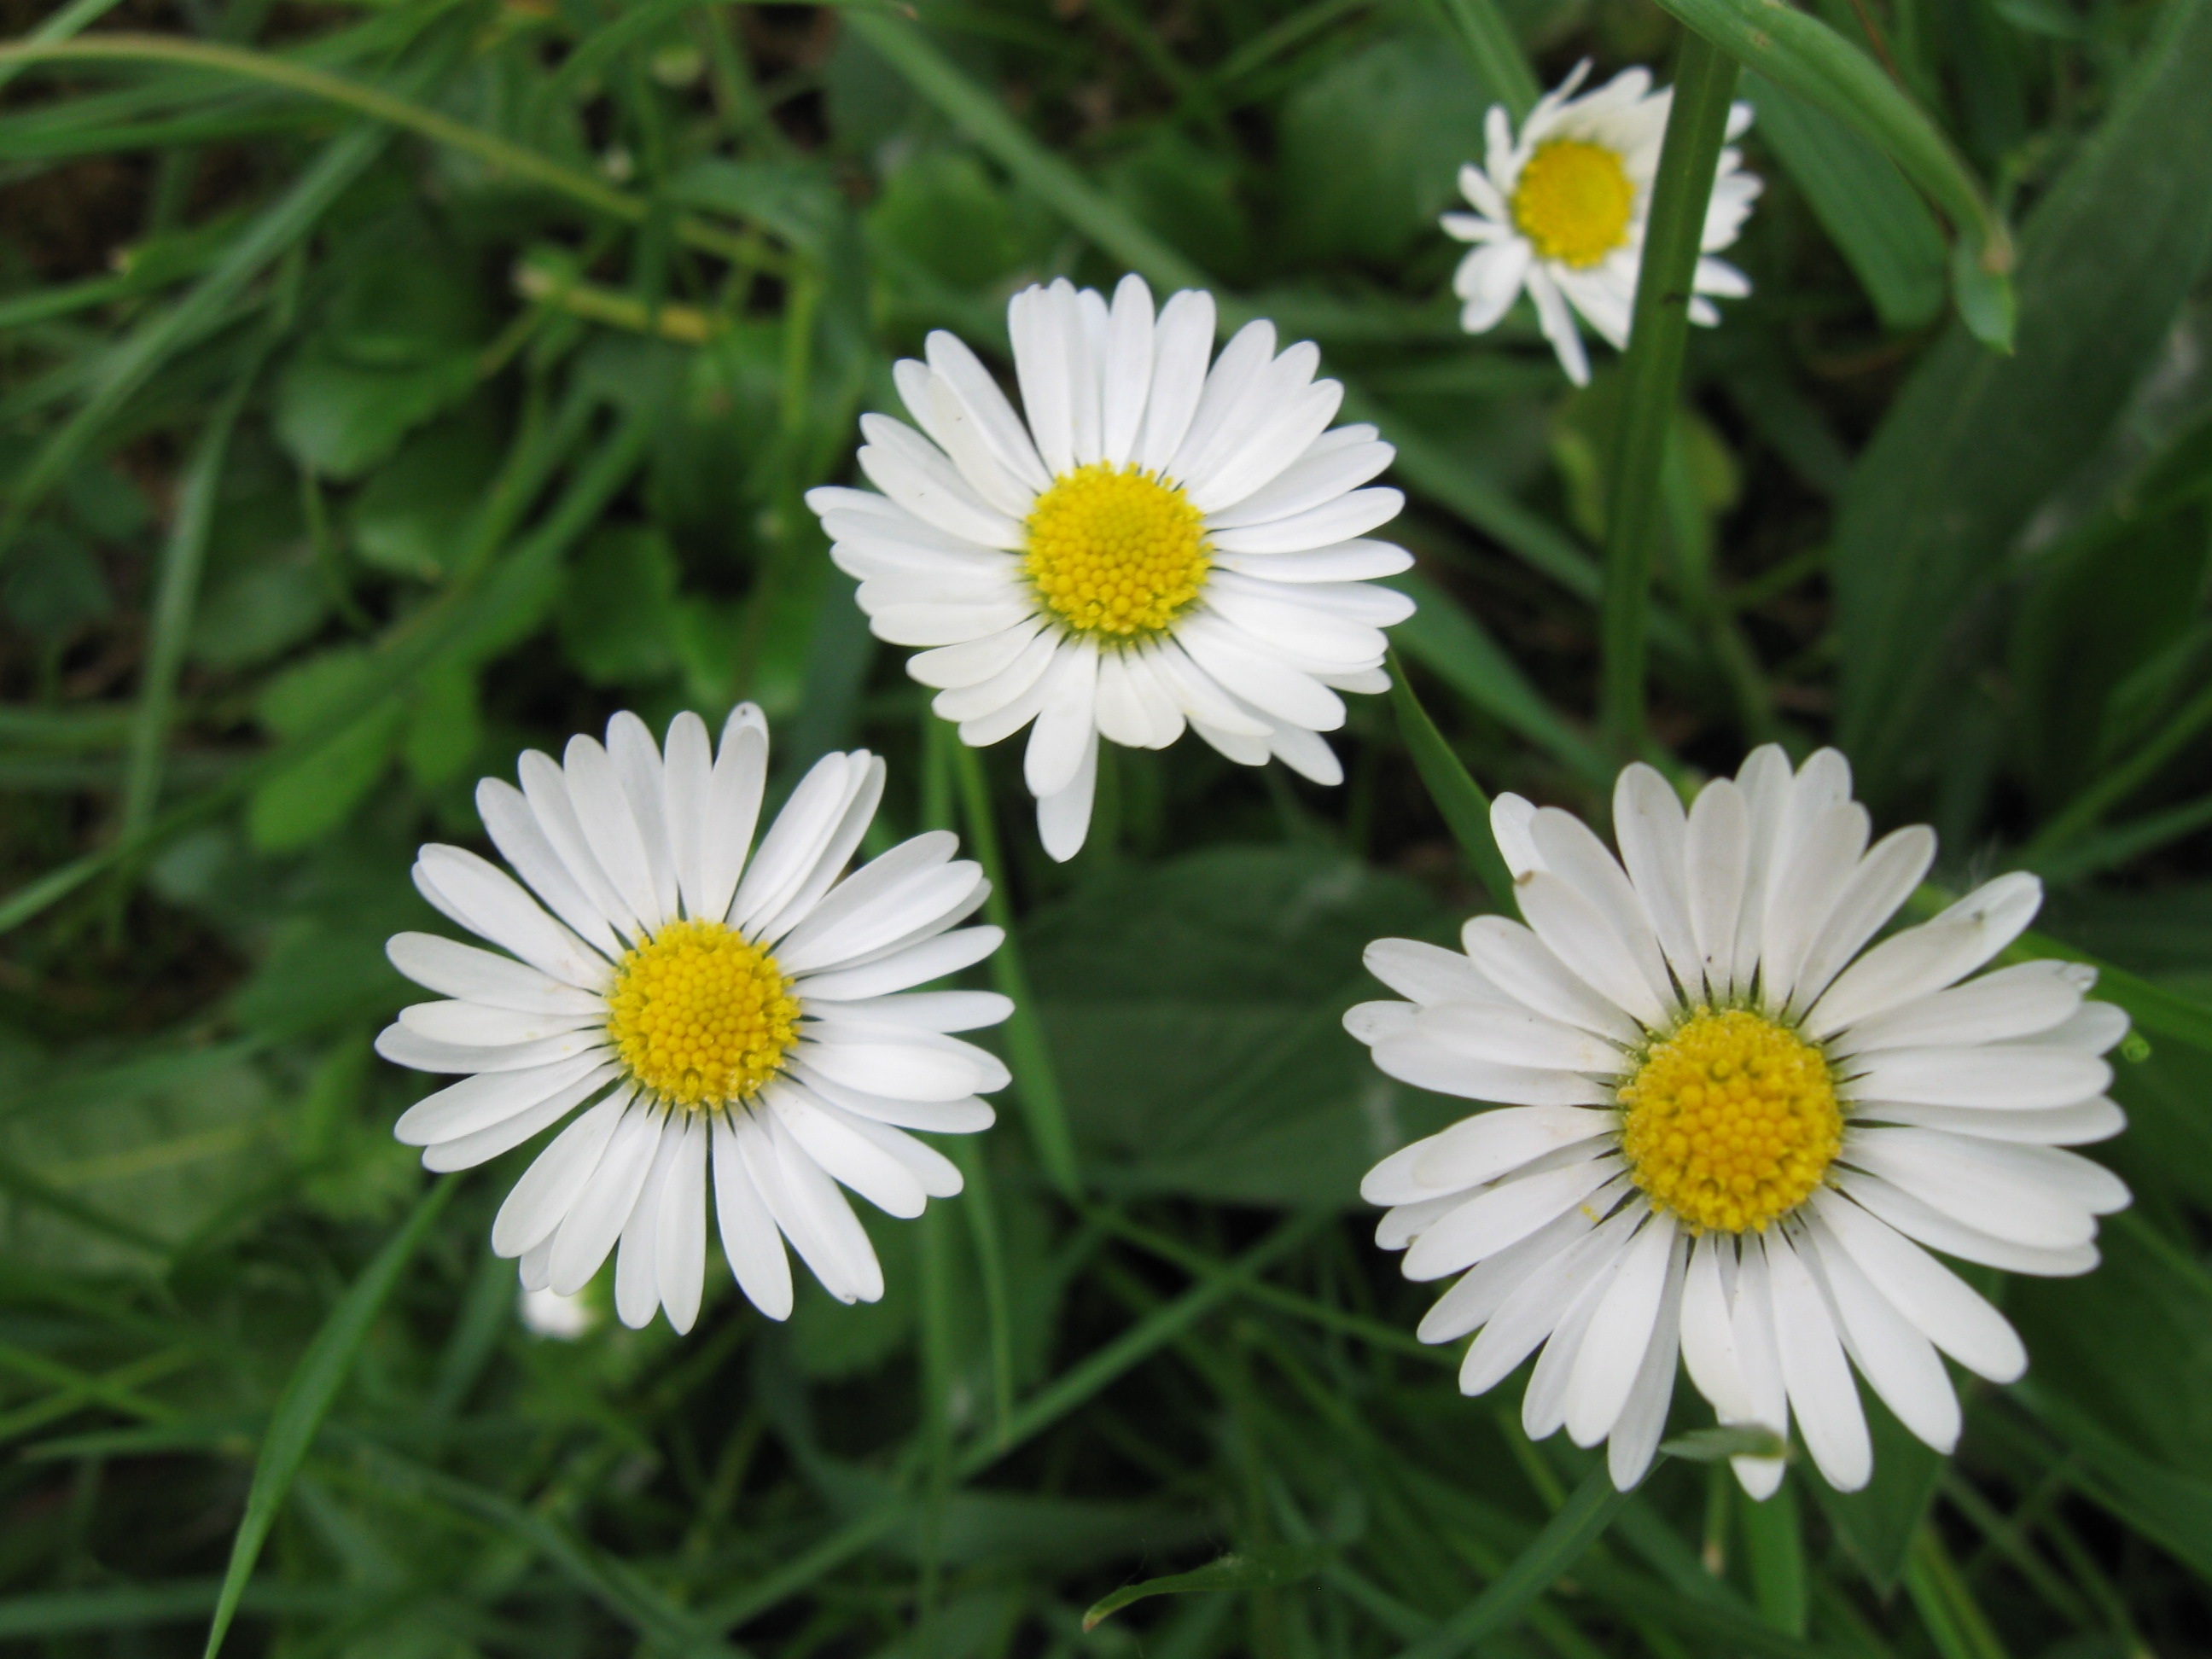
nature, plant, meadow, flower, petal, daisy, herb, flora, wildflower, flowers, flowering plant, daisy family, oxeye daisy, annual plant, land plant, chamaemelum nobile, marguerite daisy, tanacetum parthenium